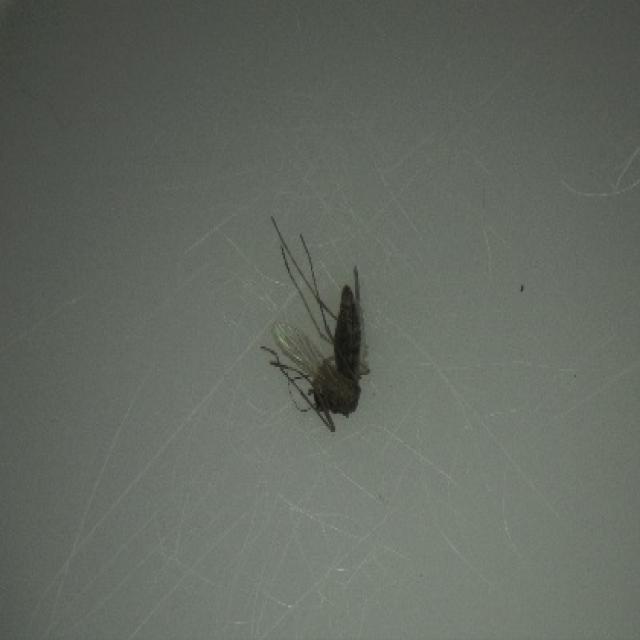
Species: culex_tritaeniorhynchus